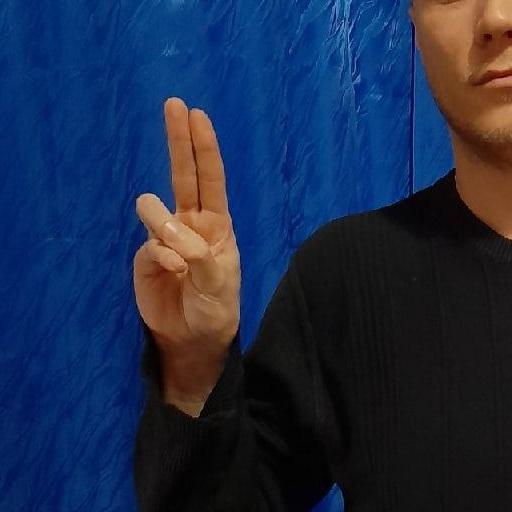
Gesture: two_up